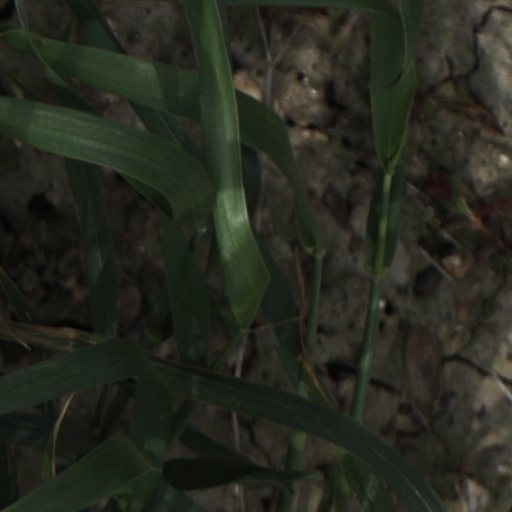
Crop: wheat